Berzeviczy Gergely School of Trade and Catering

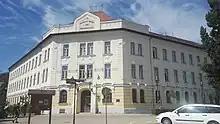
Exterior view

Berzeviczy Gergely School of Trade and Catering, situated in Miskolc, is one of the oldest schools in Hungary.